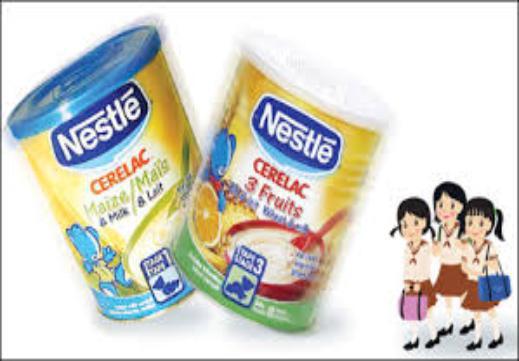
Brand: Cerelac
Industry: Food